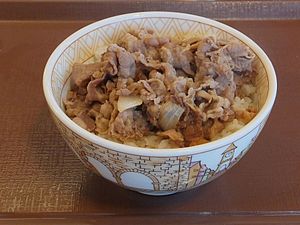
Gyuudon
Skål med gyuudon.
Gyuudon er en populær japansk ret, der består af en skål ris, kogt oksekød og løg i en mild sød sovs. Sovsen krydres med sojasovs og risvinen mirin. Retten serveres ofte med indlagt ingefær og misosuppe.